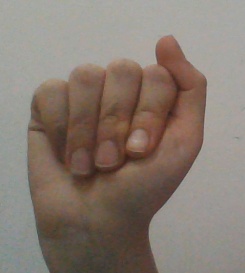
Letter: saad